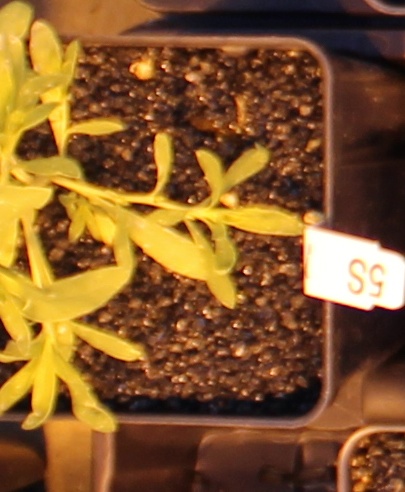
Label: Kochia